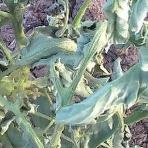
Crop: Tomato
Condition: bacterial-floundering-d